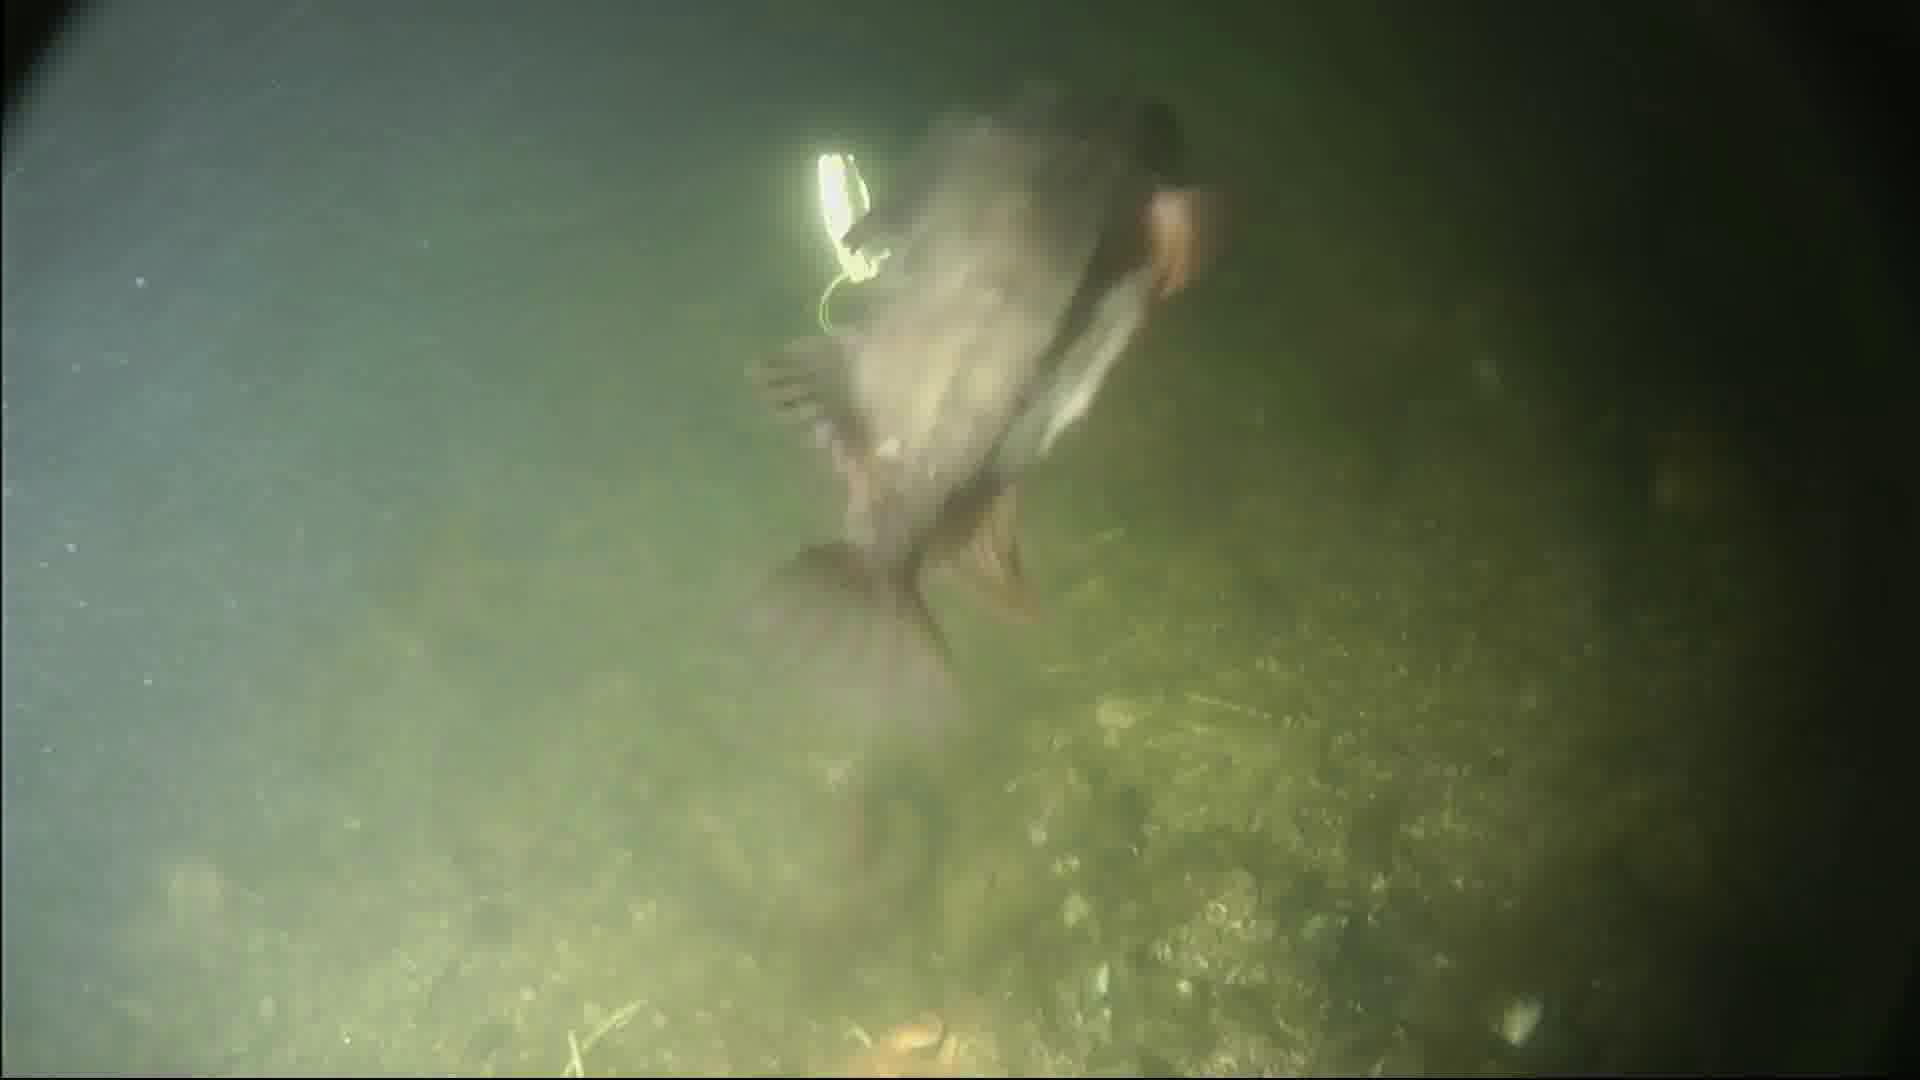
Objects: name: fish
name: starfish
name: crab